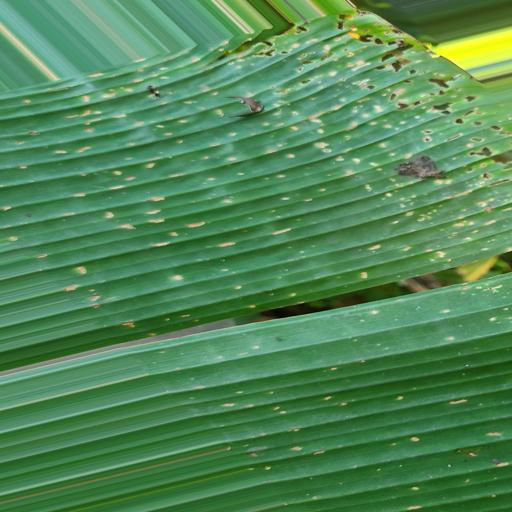
Label: insect_pest